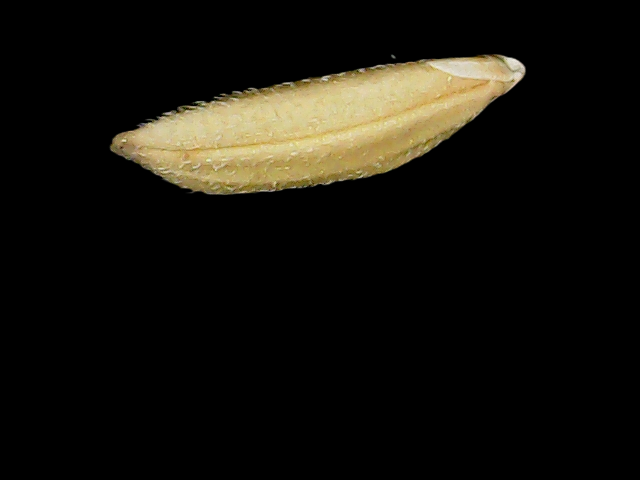
Rice variety: Binadhan23